Egoboo (video game)

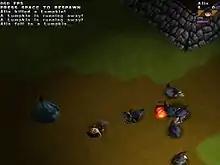
A screenshot from "Egoboo"

The player must progress through areas (Palace, Catacomb, Abyss) in order to proceed and finish the main storyline.